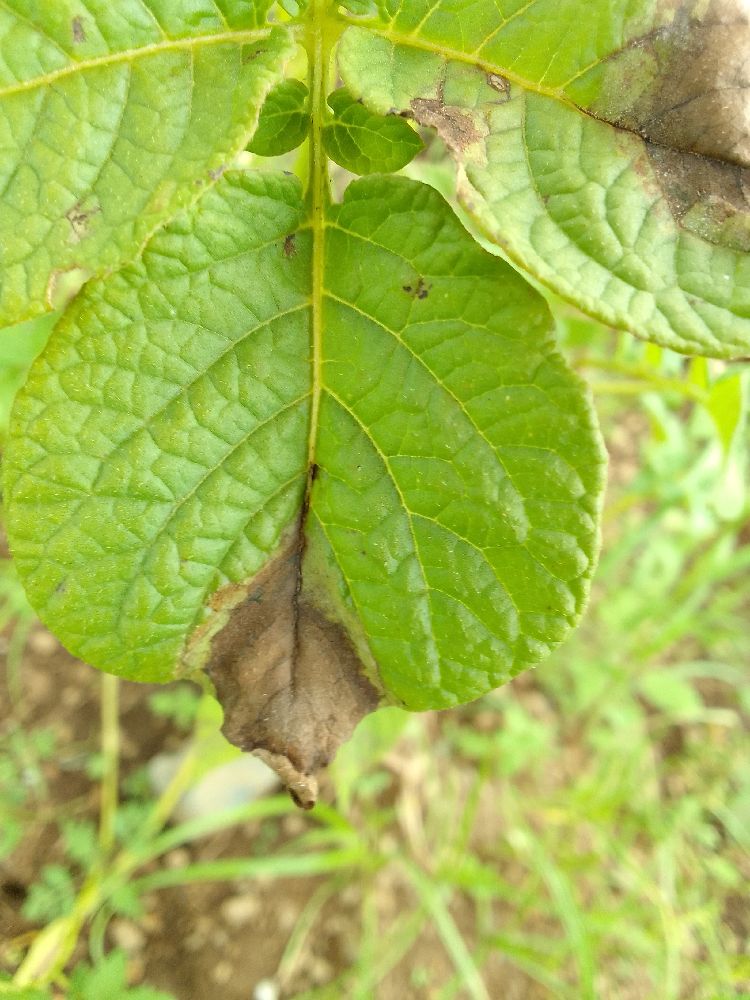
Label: Late blight